Marines

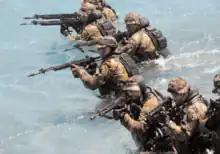
Italian marines in training

Since the Iranian Revolution in 1979, the number of marines in the Islamic Republic of Iran Navy (IRIN) has expanded to 2,600 personnel, in two marine brigades, each composed of three battalions. Their mission is to provide security throughout the Arabian Sea and free waters, as well as securing routes for Iranian ships in the Gulf of Aden.